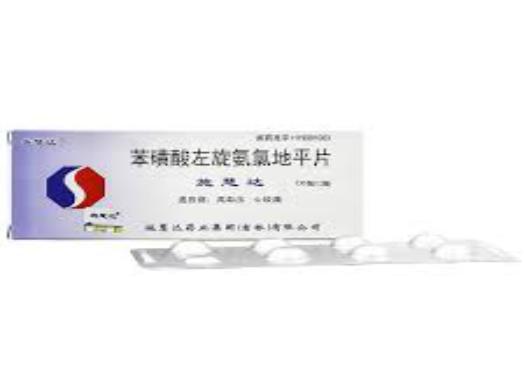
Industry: Medical